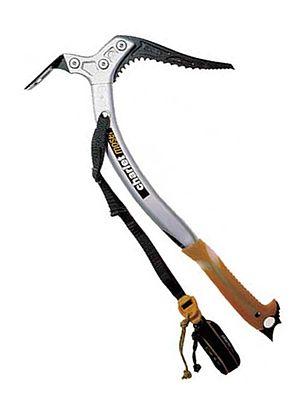
Un piolet technique d'alpinisme.
Un piolet est un outil polyvalent d'alpinisme utilisé par l'alpiniste quand il évolue sur glacier. Il est généralement associé à une paire de crampons.